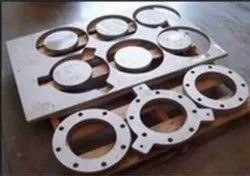
Label: Ms_Laser_Cutting_Services